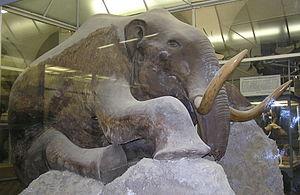
Le Mammouth laineux est une espèce éteinte de la famille des éléphantidés qui a vécu durant le Pléistocène et, pour ses derniers représentants, au cours de l'Holocène il y a seulement 4 000 ans. Le genre Mammuthus était apparu avec Mammuthus subplanifrons au début du Pliocène.